Closure of the Suez Canal (1956–1957)

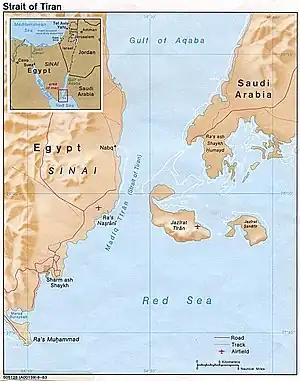
Straits of Tiran from the Red Sea that leads to Gulf of Aqaba and the southern port of Israel Port of Eilat

In the aftermath of the Suez Crisis, growing tensions between Egypt and Israel resulted in the blockade of the Straits of Tiran. This action was followed by diplomatic protests by the Israeli government, as the blockade prevented passage through this international waterway and blocking safe passage of civilian ships to the Port of Eilat, Israel's southern port, and was contradictory to an Egyptian proclamation of freedom of access on 28 January 1950.